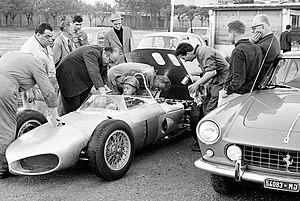
Le Grand Prix de Monaco 1961, disputé sur le circuit de Monaco le 14 mai 1961, est la quatre-vingt-quinzième épreuve du championnat du monde de Formule 1 courue depuis 1950 et la première manche du championnat 1961.